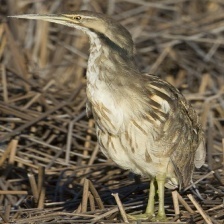
Species: AMERICAN BITTERN
Scientific name: BOTAURUS LENTIGINOSUS